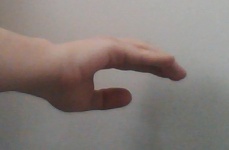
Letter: jeem